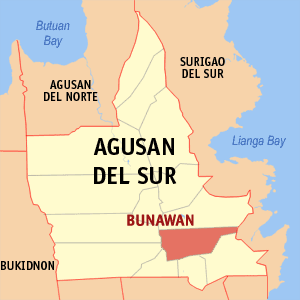
Bunawan est une municipalité de la province d'Agusan del Sur, aux Philippines.